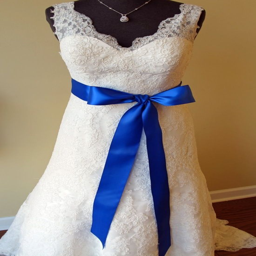
an idea for something blue to go with my something borrowed ...